Camp Blood (film)

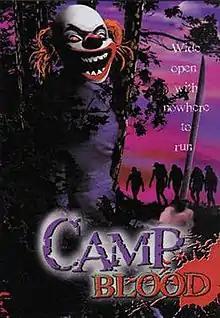
DVD cover

Camp Blood is a 1999 American direct-to-video slasher film, written and directed by Brad Sykes. It was followed by seven official sequels, one official spin-off entitled "Ghost of Camp Blood" and one unofficial film entitled "Within the Woods". "Camp Blood" stars Jennifer Ritchkoff as a young woman who travels to a deserted camp with her friends, only to find themselves at the mercies of a killer clown. The film had a home video release on April 4, 2000, and was released to DVD in 2002.